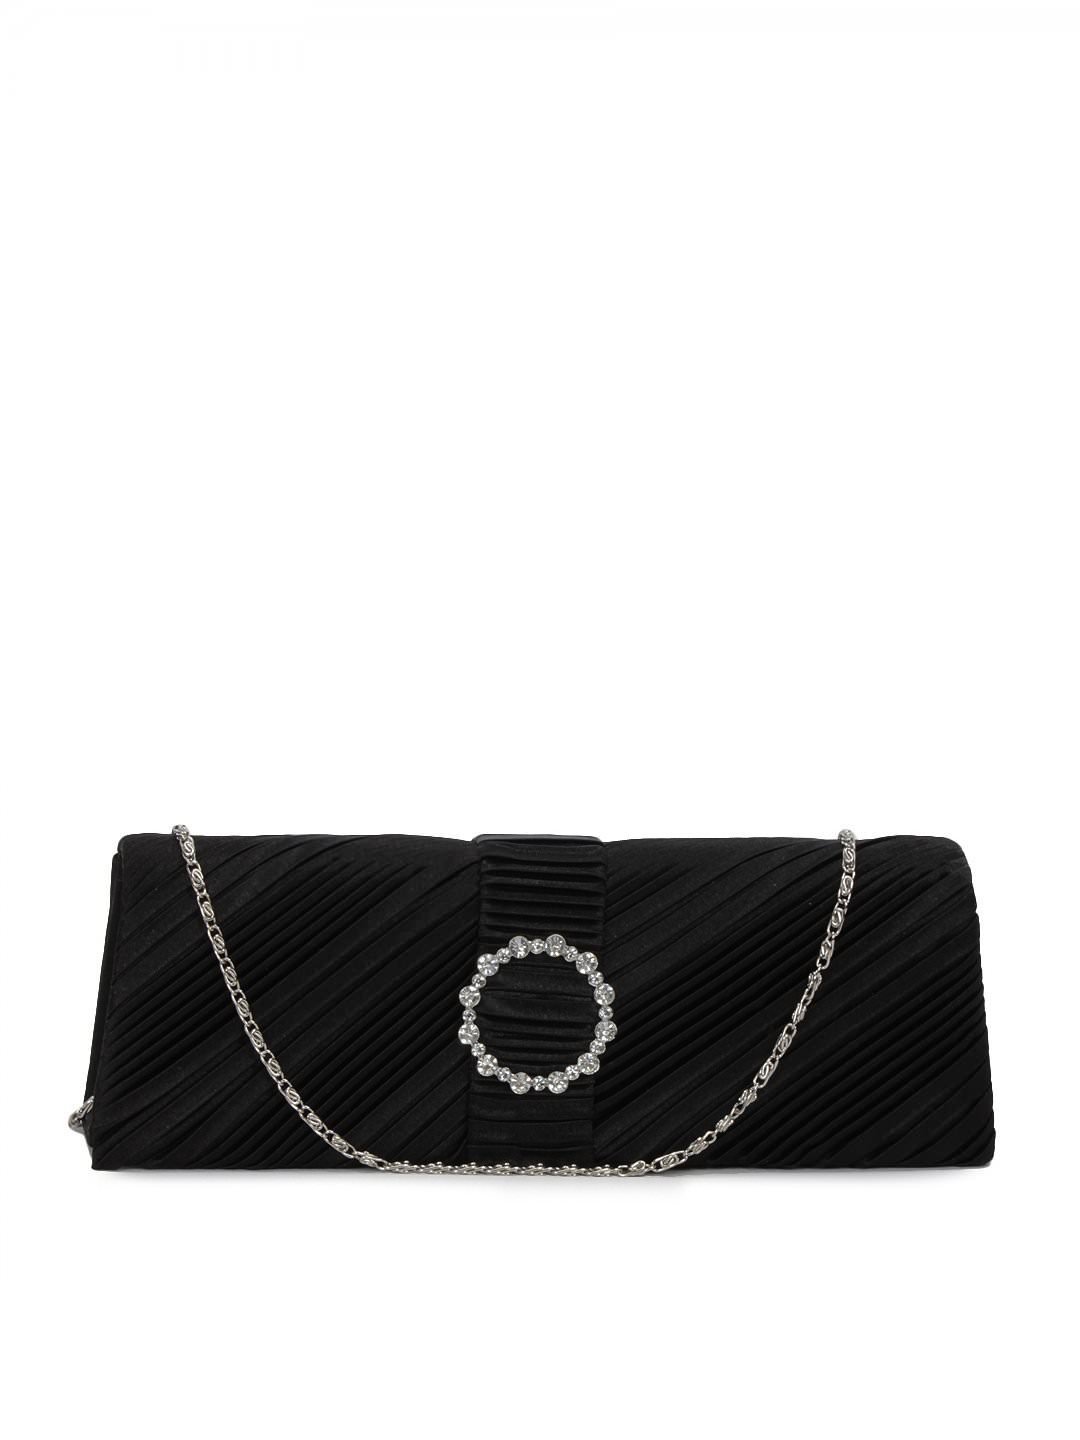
Lino Perros Women Gem Ring Black Clutch
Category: Accessories / Bags / Clutches
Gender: Women
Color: Black
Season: Winter 2015
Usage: Casual